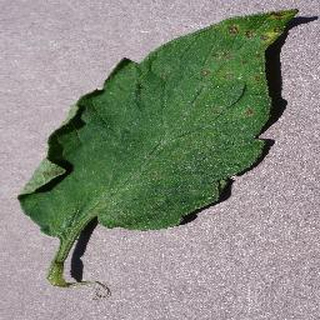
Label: tomato_septoria_leaf_spot